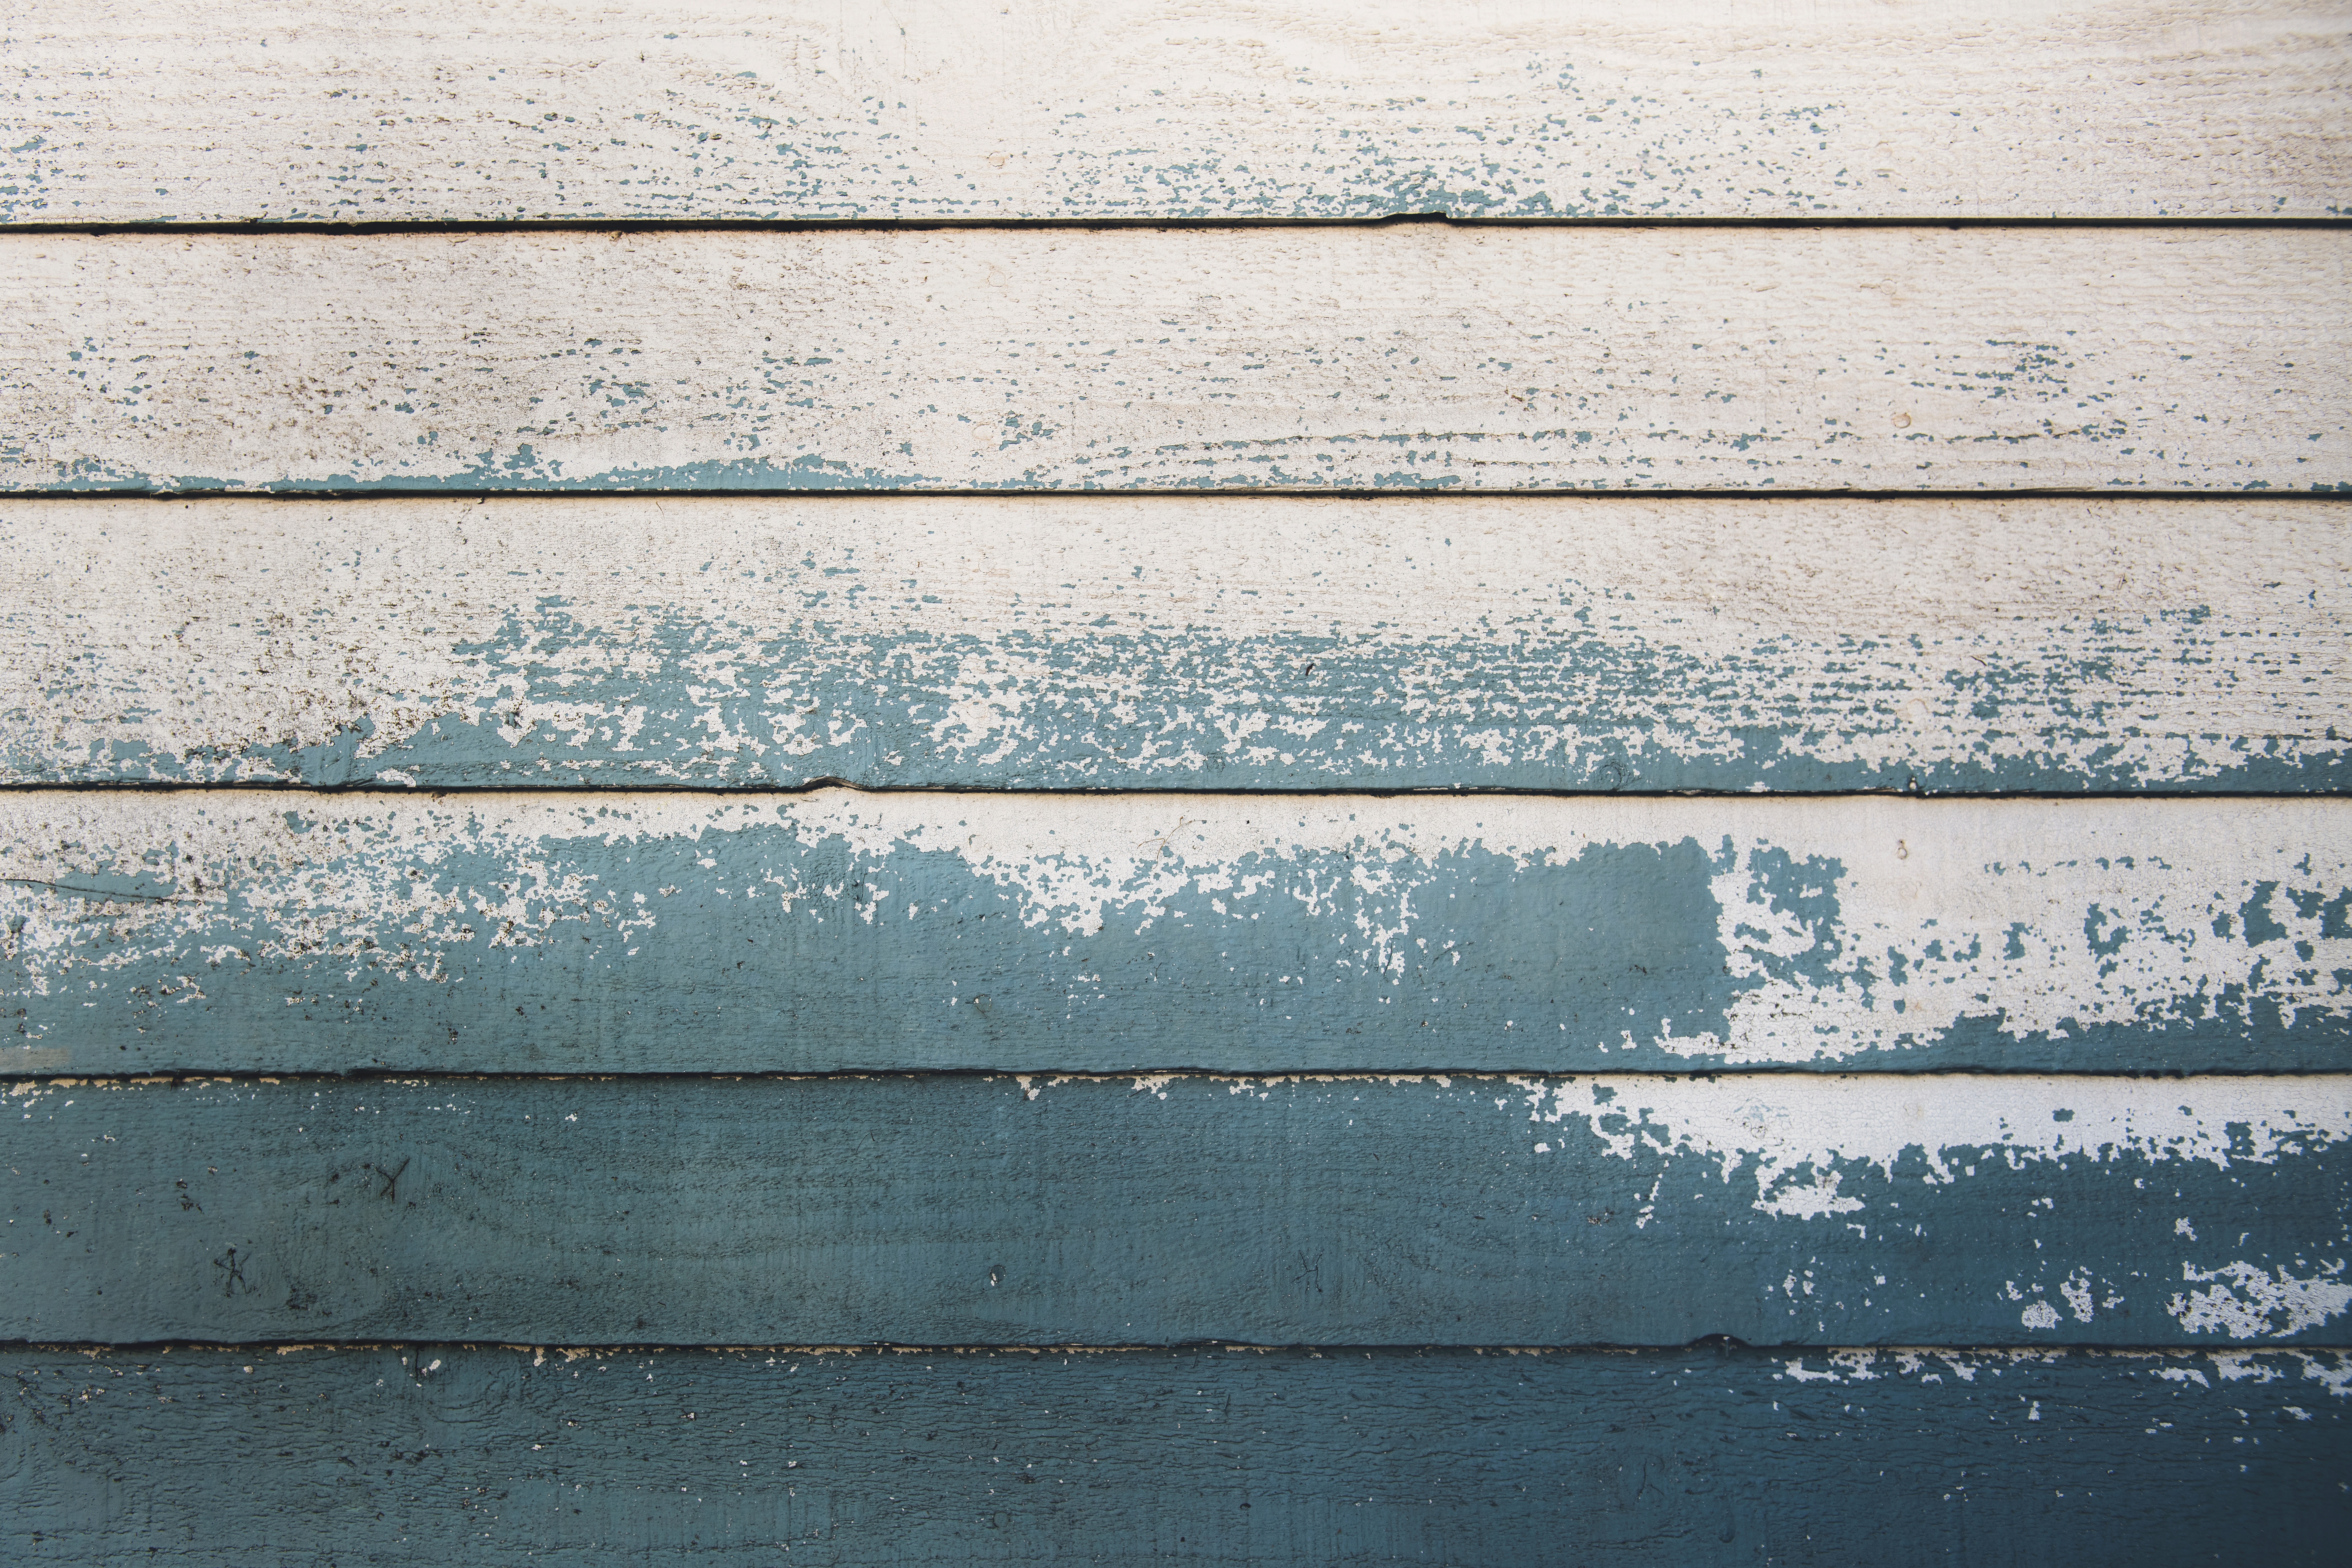
wall, line, wood, siding, plank, parallel, pattern